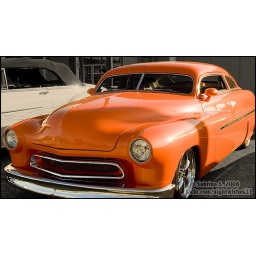
Somesort of atomic orange Mercury. Another from the random car get-together we ran into in a parking lot.